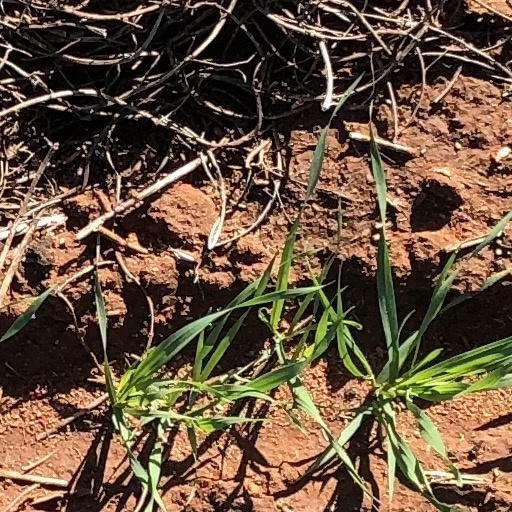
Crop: wheat